Noah

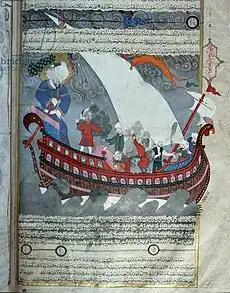
Ottoman depiction of Noah's Ark and the deluge from "Zubdat-al Tawarikh", 1583

Also, Islamic beliefs deny the idea of Noah being the first person to drink wine and experience the aftereffects of doing so.